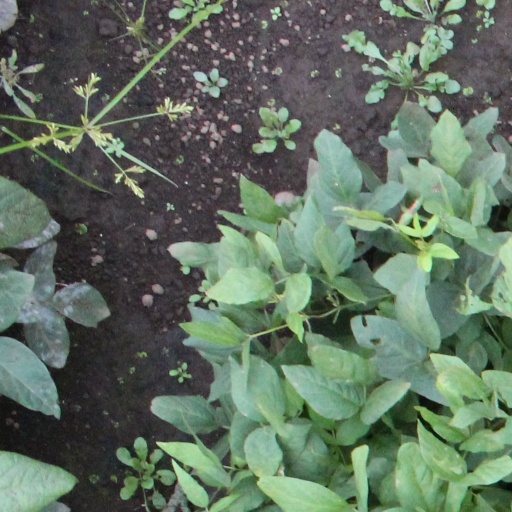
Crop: soybean